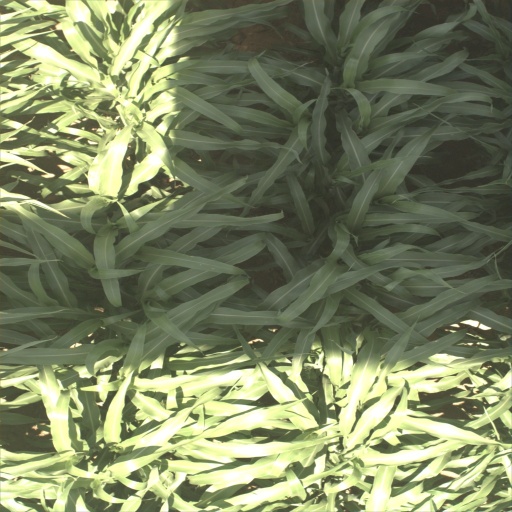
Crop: sorghum